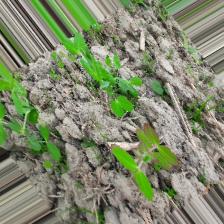
Label: Lentil Rust